History of WWE Raw

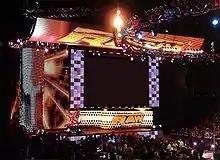
"Raw's" first version of the universal WWE HD set used from January 25, 2008, until July 20, 2012

During the September 25, 2006 episode of "Raw" in Oklahoma City, Oklahoma, the opening of "Raw" suffered a blackout. Spotlights were the only lights running in the house, thus the opening match (between Lita and Candice Michelle) was contested in the dark. Power in the presentation was later restored. Another similar moment happened back on May 26, 1996, in Florence, South Carolina for WWF , when a major thunderstorm hit the Florence Civic Center causing major chaos for the pay-per-view. That Tuesday, Beware of Dog returned to North Charleston, South Carolina to finish out three matches that were not shown because of the lost power feed. That October 9, 2006 episode of "Raw" held a three-hour season premiere called the ""Raw" Family Reunion", where the "Raw" brand debuted a new logo and theme song, Papa Roach's "...To Be Loved". The episode also featured talent from the "SmackDown!" and "ECW" brands. Later that month, on October 23, "Raw" aired its 700th episode.